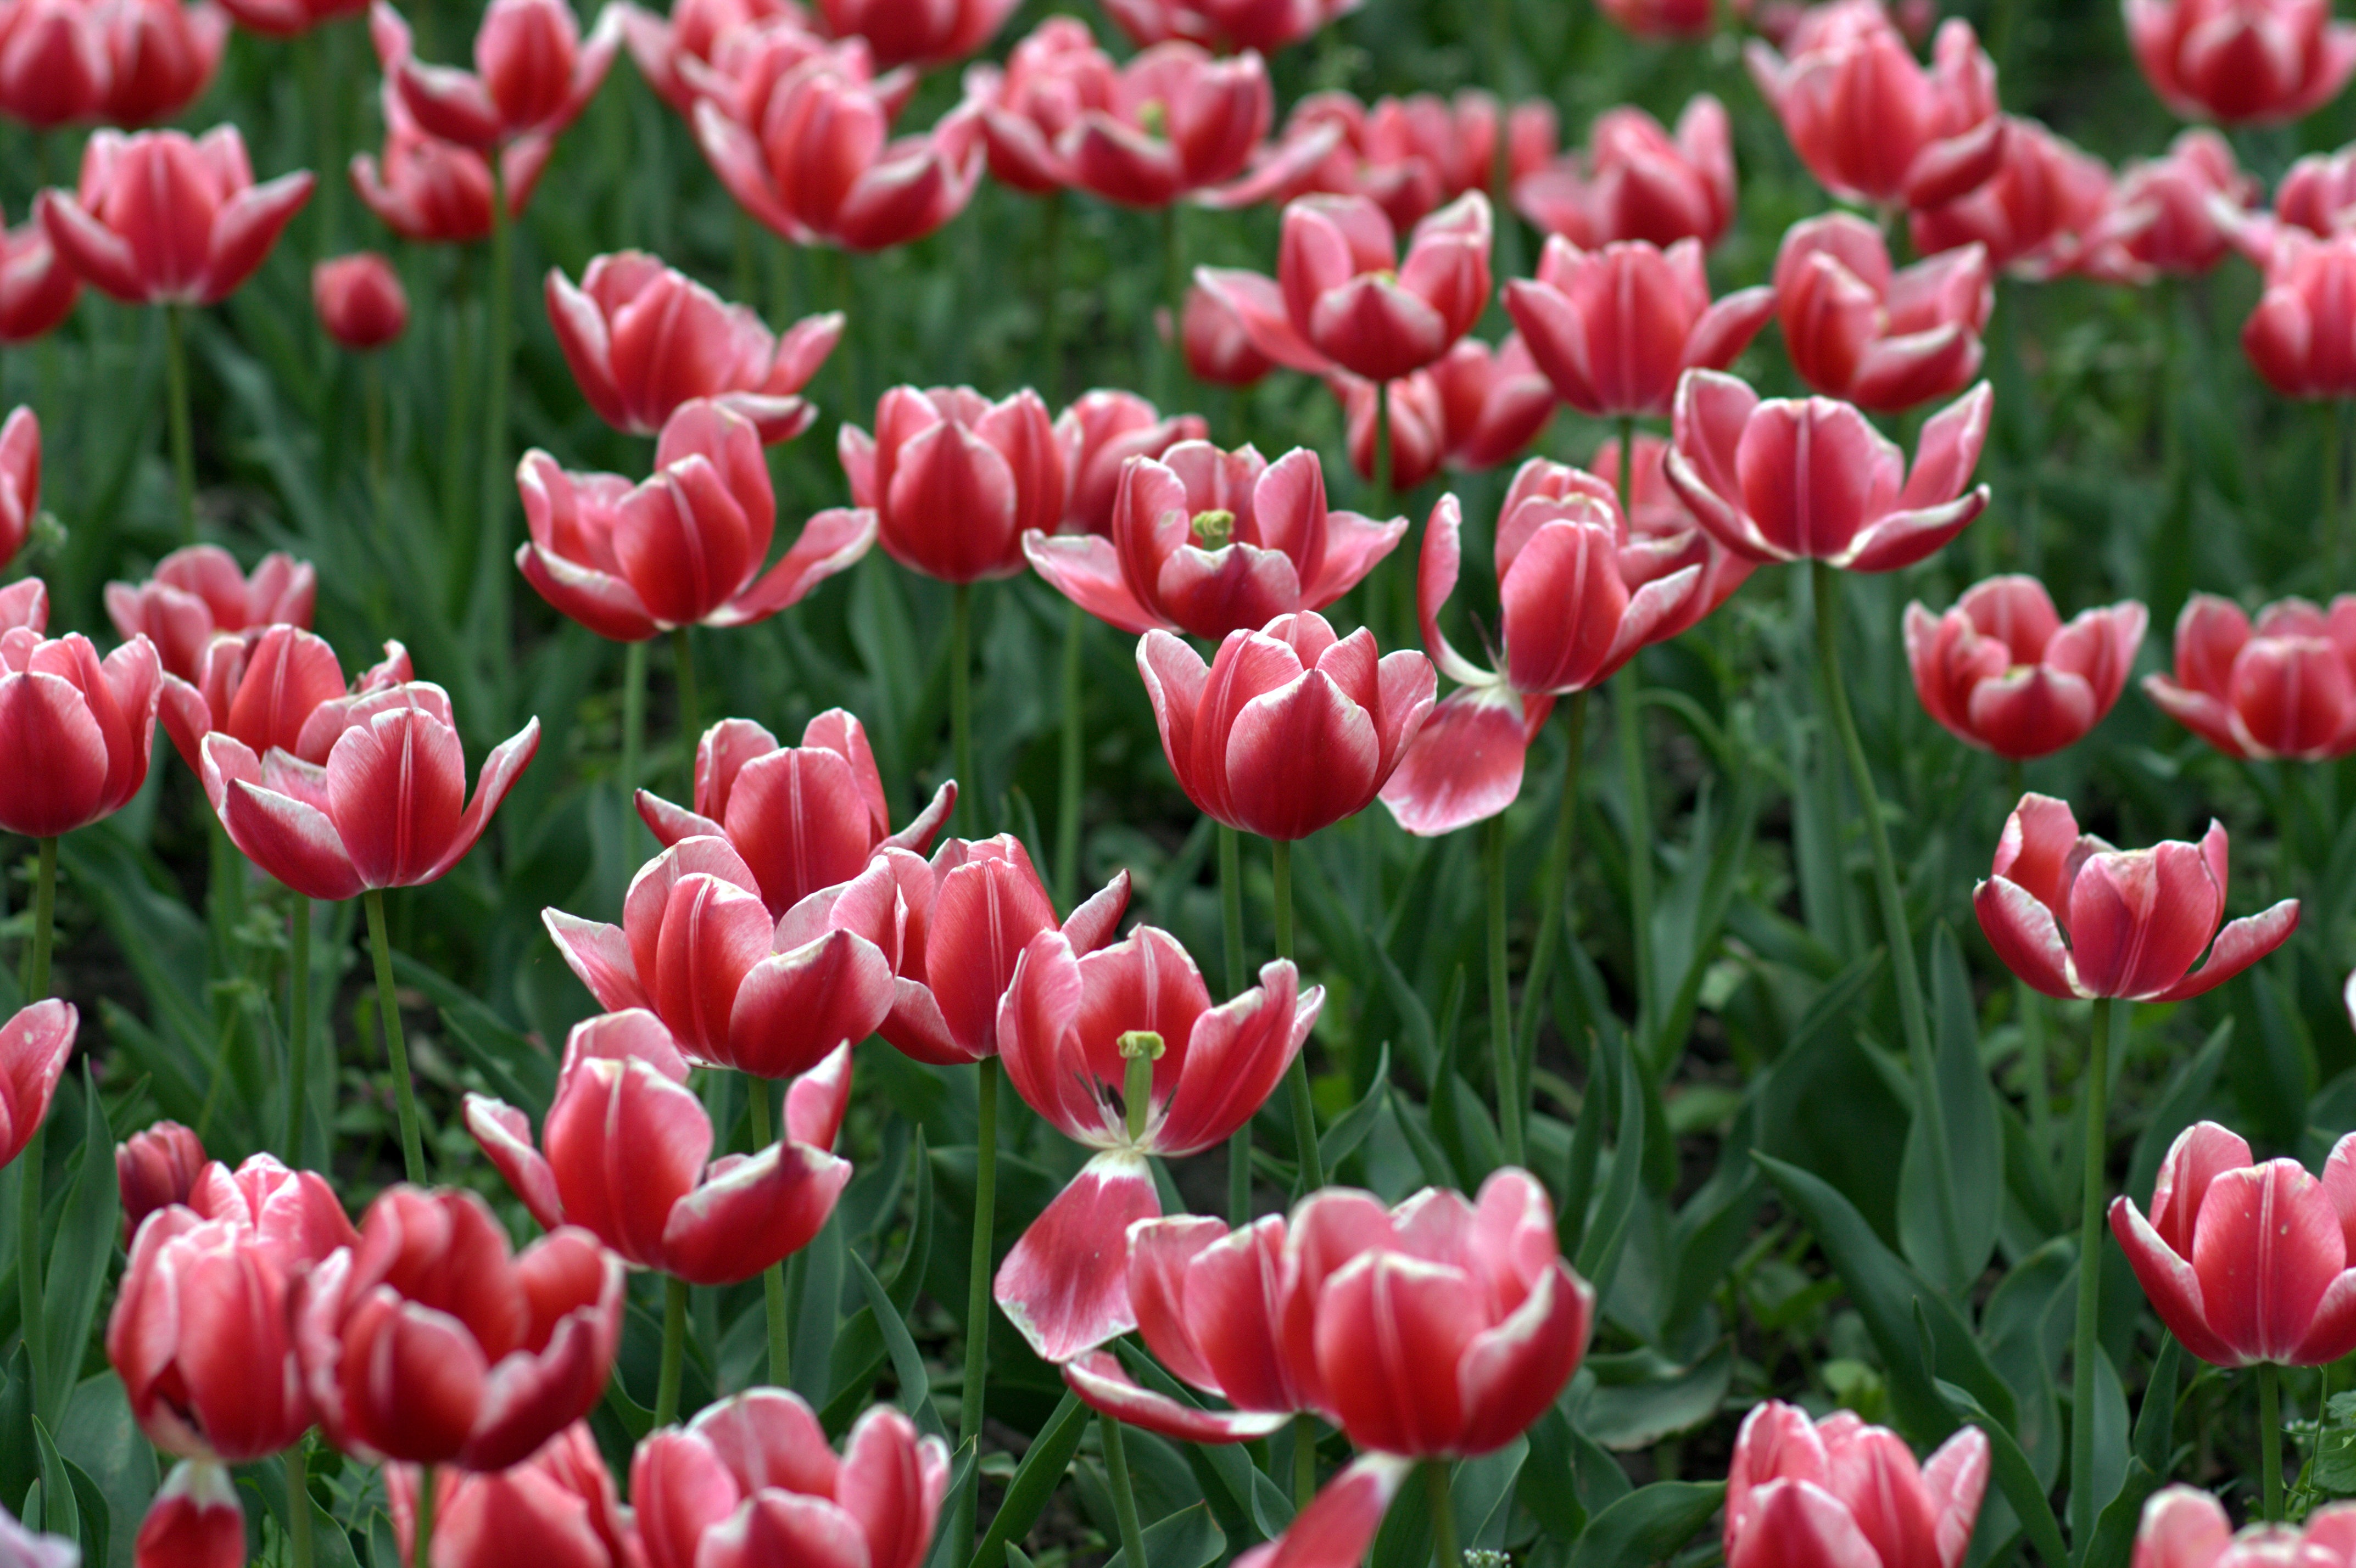
plant, flower, petal, tulip, red, flowers, camp, tulips, flowering plant, lily family, land plant